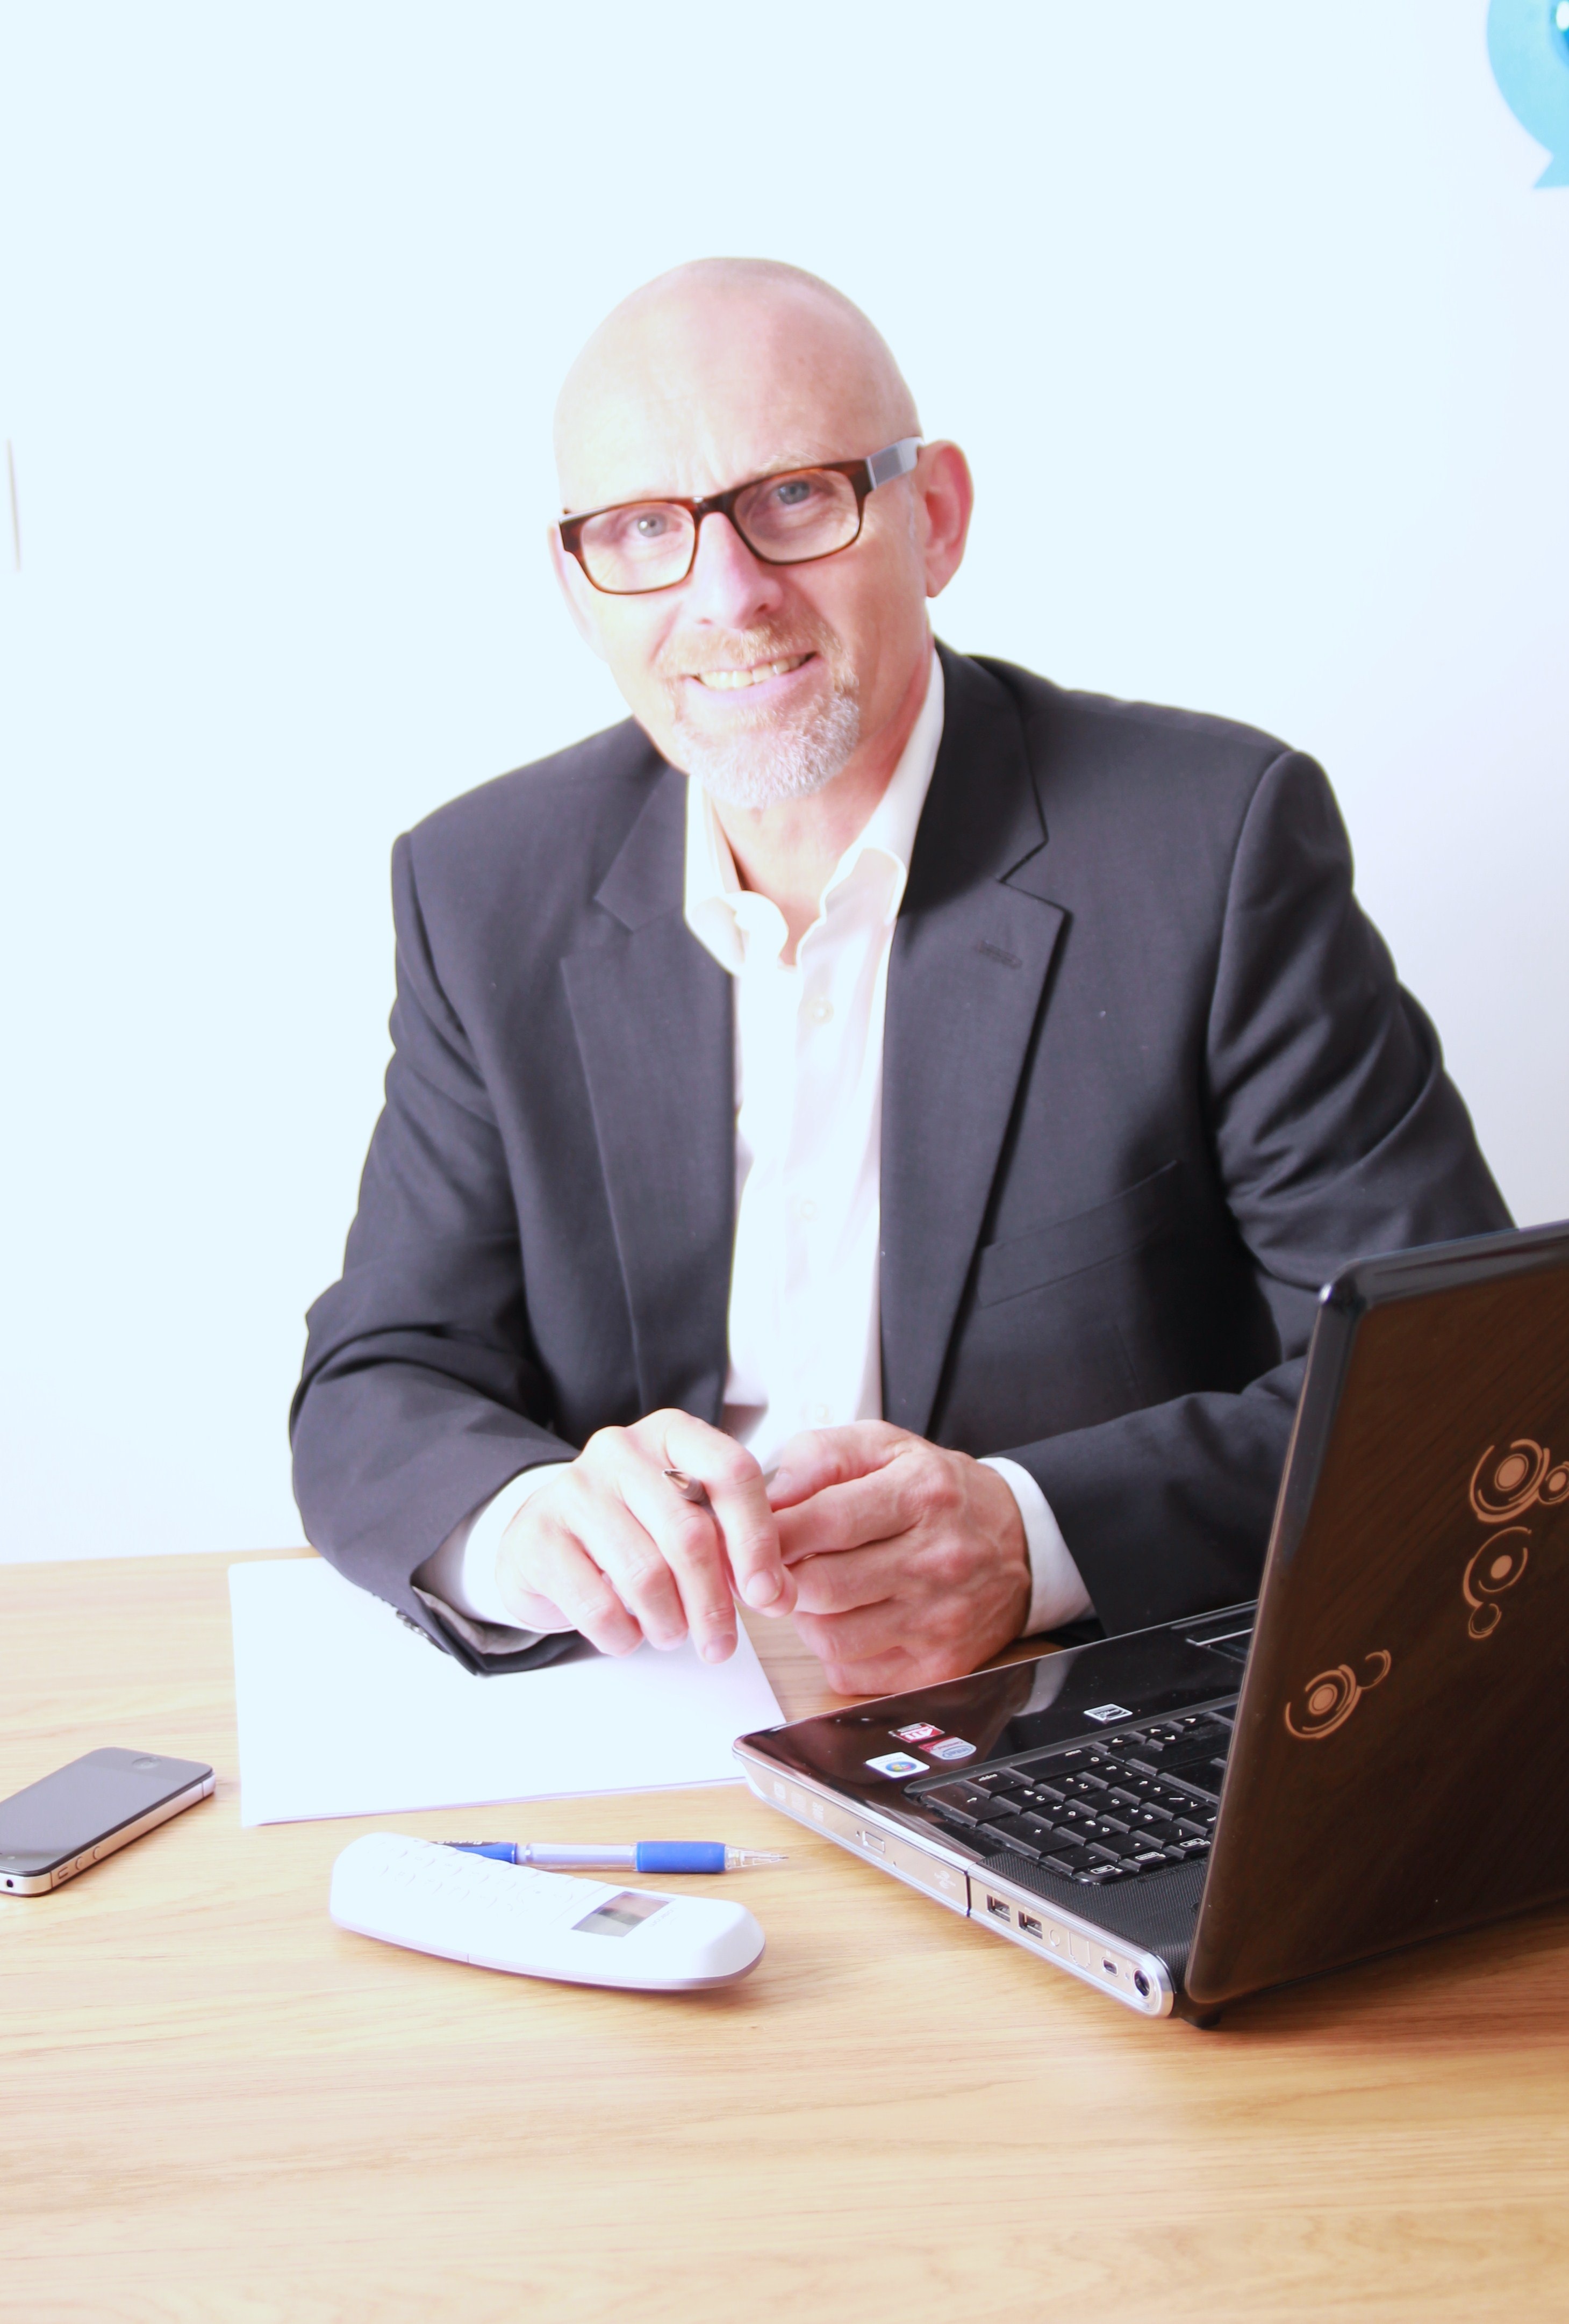
writing, work, man, person, office, professional, brand, french, sunglasses, case, document, marketing, finance, portable, business man